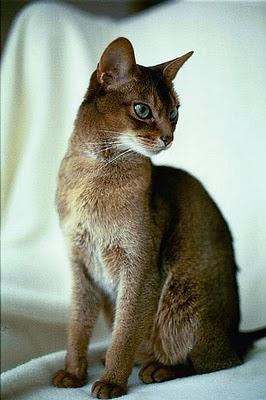
Abyssinian